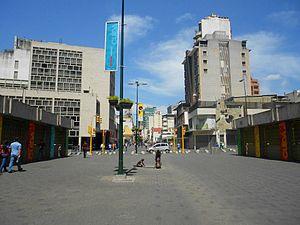
Sabana Grande est une station de la ligne 1 du métro de Caracas, inaugurée le 27 mars 1983 lors du premier prolongement de la ligne à l'est et l'ouverture du tronçon La Hoyada - Chacaíto.